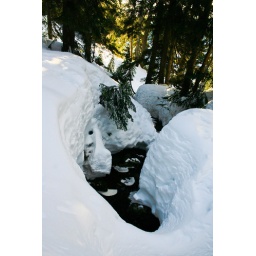
river under our snow bridge